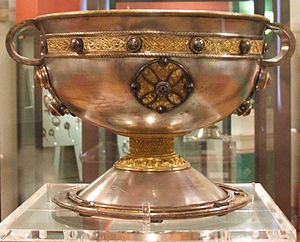
Keltere / Kelternes historie / Romernes indflydelse på de keltiske kulturer
Ardagh chalice.
Kelterne er en betegnelse, der i dag referer til kulturer og sprog i Wales, Cornwall, England, Irland, Skotland, Isle of Man, Frankrig, Spanien og Portugal. Romerne kaldte dem gallere. Folk, der talte et gælisk sprog, som er en tidlig afart af keltisk, er også en brugbar definition af gallere.